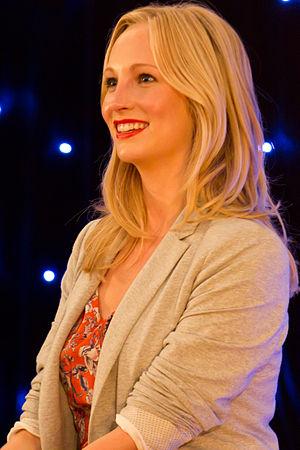
Candice King, née Candice Rene Accola le 13 mai 1987 à Houston, au Texas, est une actrice et auteure-compositrice-interprète américaine.